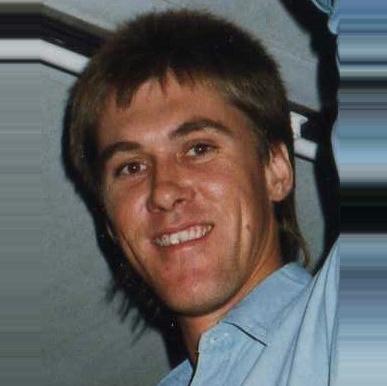
Age: 24